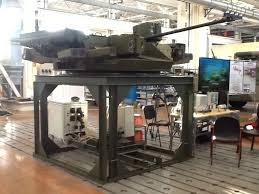
Label: BMP